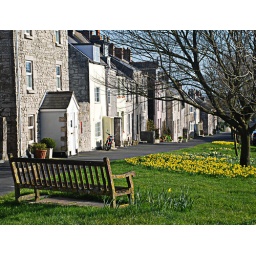
the wooden seat next to the phone box in Wakeham street, Portland